Tennis Court (song)

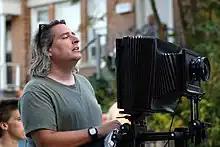
The works by American photographer Gregory Crewdson ("pictured") were a source of inspiration for the lyrics

The song's lyrics address Lorde's newfound fame. In an interview with Spotify in May 2013, Lorde explained that "Tennis Court" was inspired by her friends and daily life in her hometown Auckland, saying that the song was a summary of the events she witnessed during the previous months of her life. On her Tumblr account, the singer elaborated on the tennis court imagery as "a symbol of nostalgia" that embodied memories of her hometown. Lorde also elucidated that the track reflected the changes in her life at the moment, when she had ventured into a career in music.